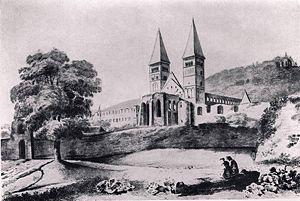
Les ruines de l'abbaye de Marbach en 1820 vues par un artiste de Colmar
L'abbaye de Marbach est un ancien prieuré d'Alsace occupé depuis le XIIᵉ siècle par des chanoines réguliers de saint Augustin. Cette célèbre abbaye fut plus tard la maison mère de plusieurs autres établissements monastiques fondés dans le Haut-Rhin, en Allemagne et en Suisse. Elle se trouve sur un terrain élevé au-dessus des communes d'Obermorschwihr et de Vœgtlinshoffen et fut vendue en 1791 au cours de la Révolution française. Son nouveau propriétaire fit pratiquement démolir entièrement les bâtiments de l'abbaye entre 1791 et 1806. Les deux tours de l'église sont démolies à leur tour en 1830. Seuls quelques vestiges subsistent encore de nos jours dont le narthex et la ferme.